Order of Industrial Heroism

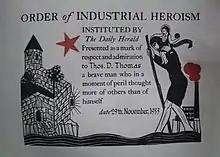
'Order of Industrial Heroism' certificate awarded to Thomas "Derwydd" Thomas in 1933. Features a 1923 woodcut design by Eric Gill.

The Order of Industrial Heroism was a private civil award given in the United Kingdom by the "Daily Herald" newspaper to honour examples of heroism carried out by ordinary workers. Many of the 440 awards were posthumous. Only two were made to a woman; six were awarded to large groups of miners, under the auspices of their trade union lodges.